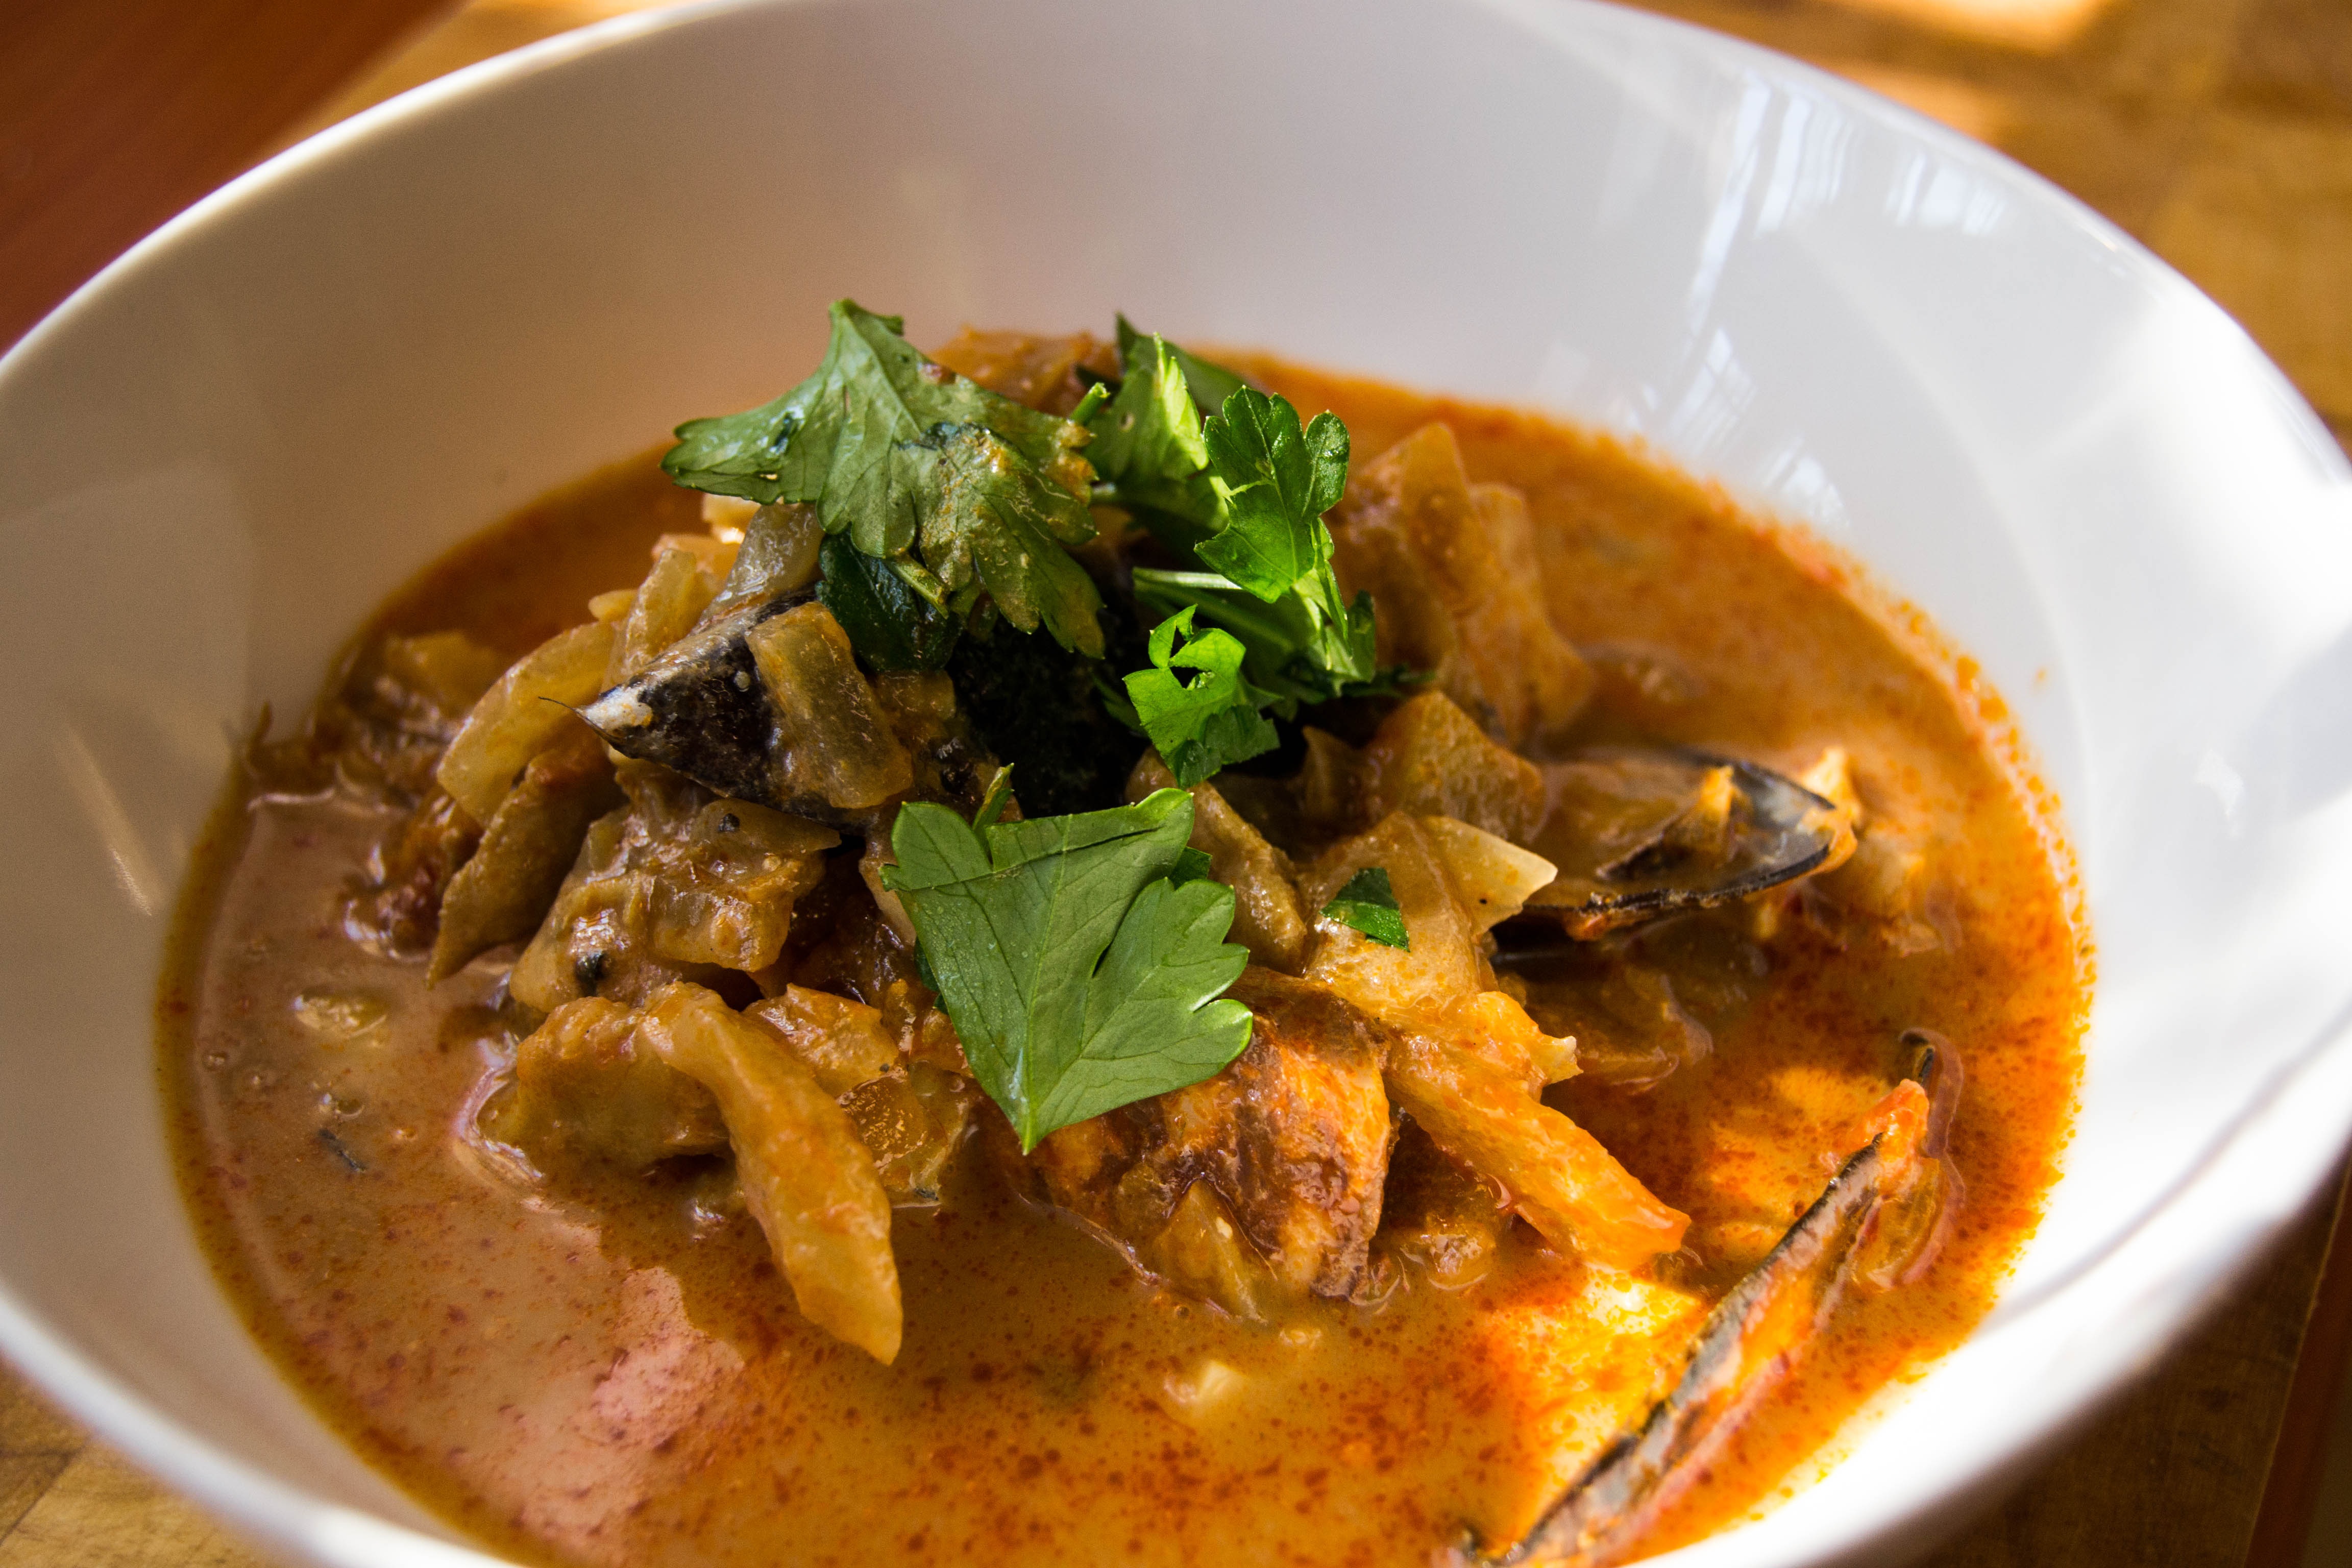
restaurant, dish, meal, food, mediterranean, cooking, culinary, produce, vegetable, plate, seafood, fresh, recipe, fish, gourmet, meat, cuisine, shellfish, sauce, delicious, soup, freshness, shrimp, stew, asian food, cooked, luxury, dinner, traditional, curry, prawn, thai food, laksa, gumbo, southeast asian food, bouillabaisse, gulai, red curry, korma